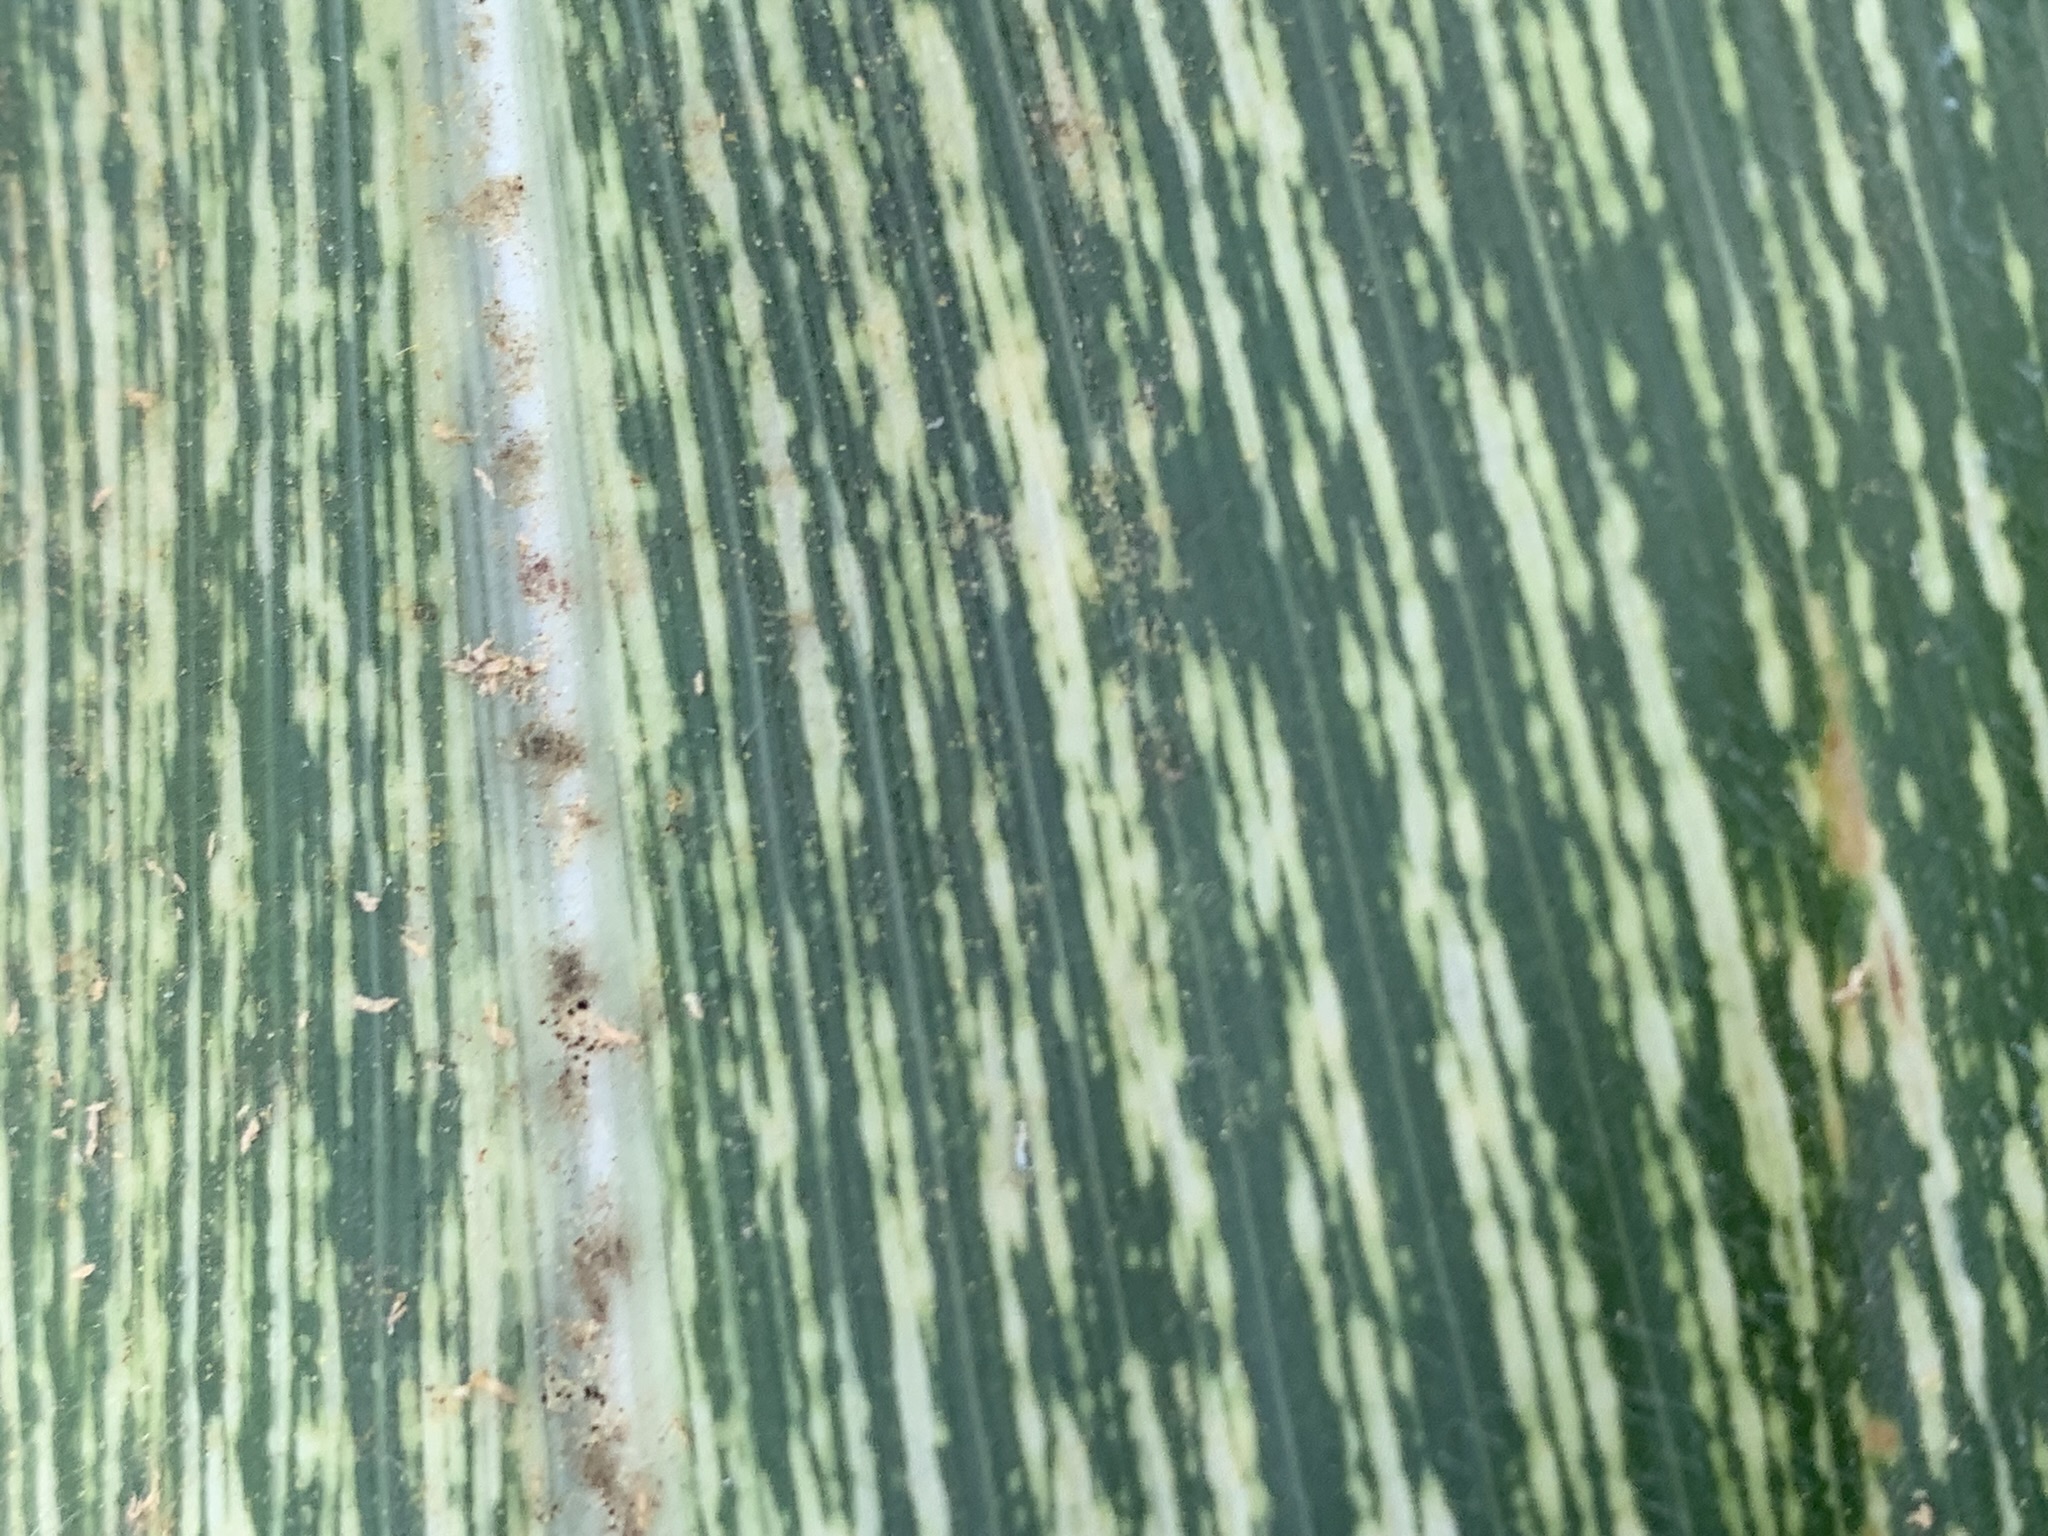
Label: MSV